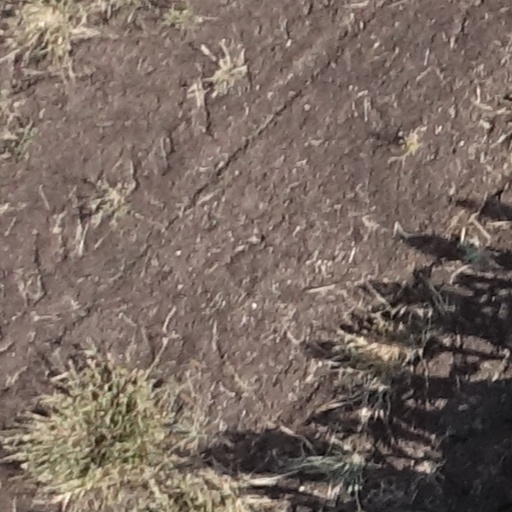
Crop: sorghum